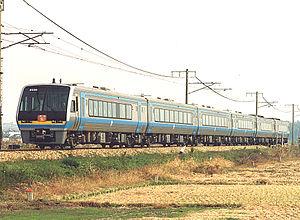
La Société des chemins de fer Tosa Kuroshio est une des entreprises japonaises sur le transport ferroviaire de passagers de troisième secteur. Elle exploite un réseau de voies ferrées couvrant une partie de l'île de Shikoku. Son siège social se trouve dans la gare de Nakamura à Shimanto. Son premier actionnaire est le gouvernement de la préfecture de Kōchi.